Glen Cannich

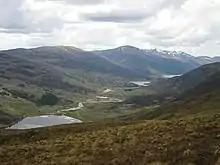
Glen Cannich. River between Loch Mullardoch (far right) and Loch Carrie

Glen Cannich is a long glen and strath in the Northwest Highlands of Scotland and through which runs the River Cannich. Once densely populated before being largely emptied by both voluntary emigration and the Highland Clearances following the Battle of Culloden in 1746, the Glen, which was formerly the property of Clan Chisholm, has played an important role in the history of Scottish Gaelic literature, Scottish traditional music, and in the history, martyrology, and hymnography of the Catholic Church in Scotland. A minor public road runs up Glen Cannich from Cannich as far as the Mullardoch dam. Other than water capture for the Affric-Beauly hydro-electric power scheme, the major land uses in the glen are commercial forestry and deer stalking.